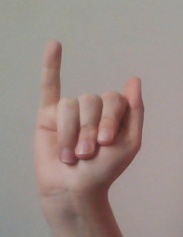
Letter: meem